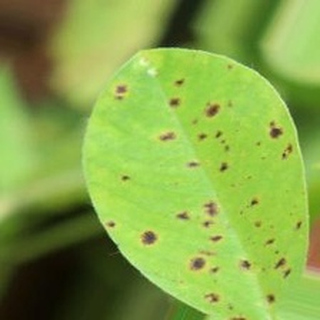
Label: groundnut_late_leaf_spot